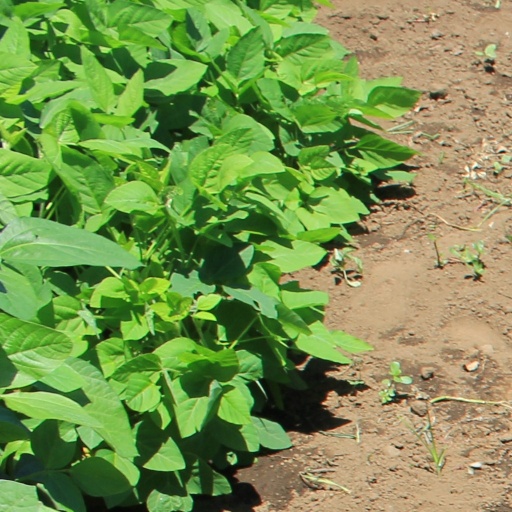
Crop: soybean